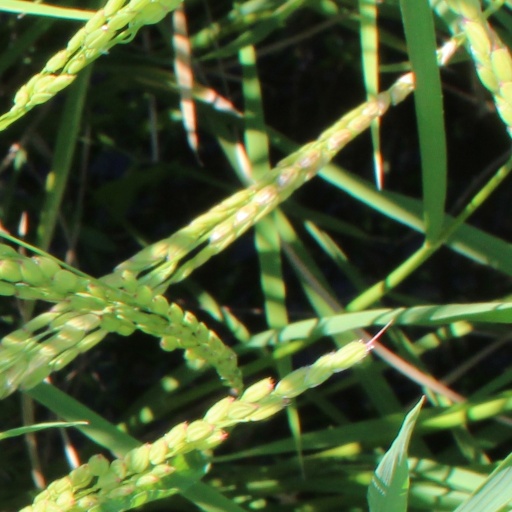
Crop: rice